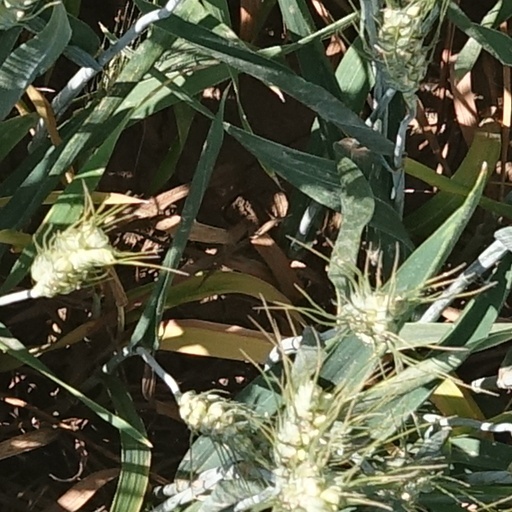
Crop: wheat